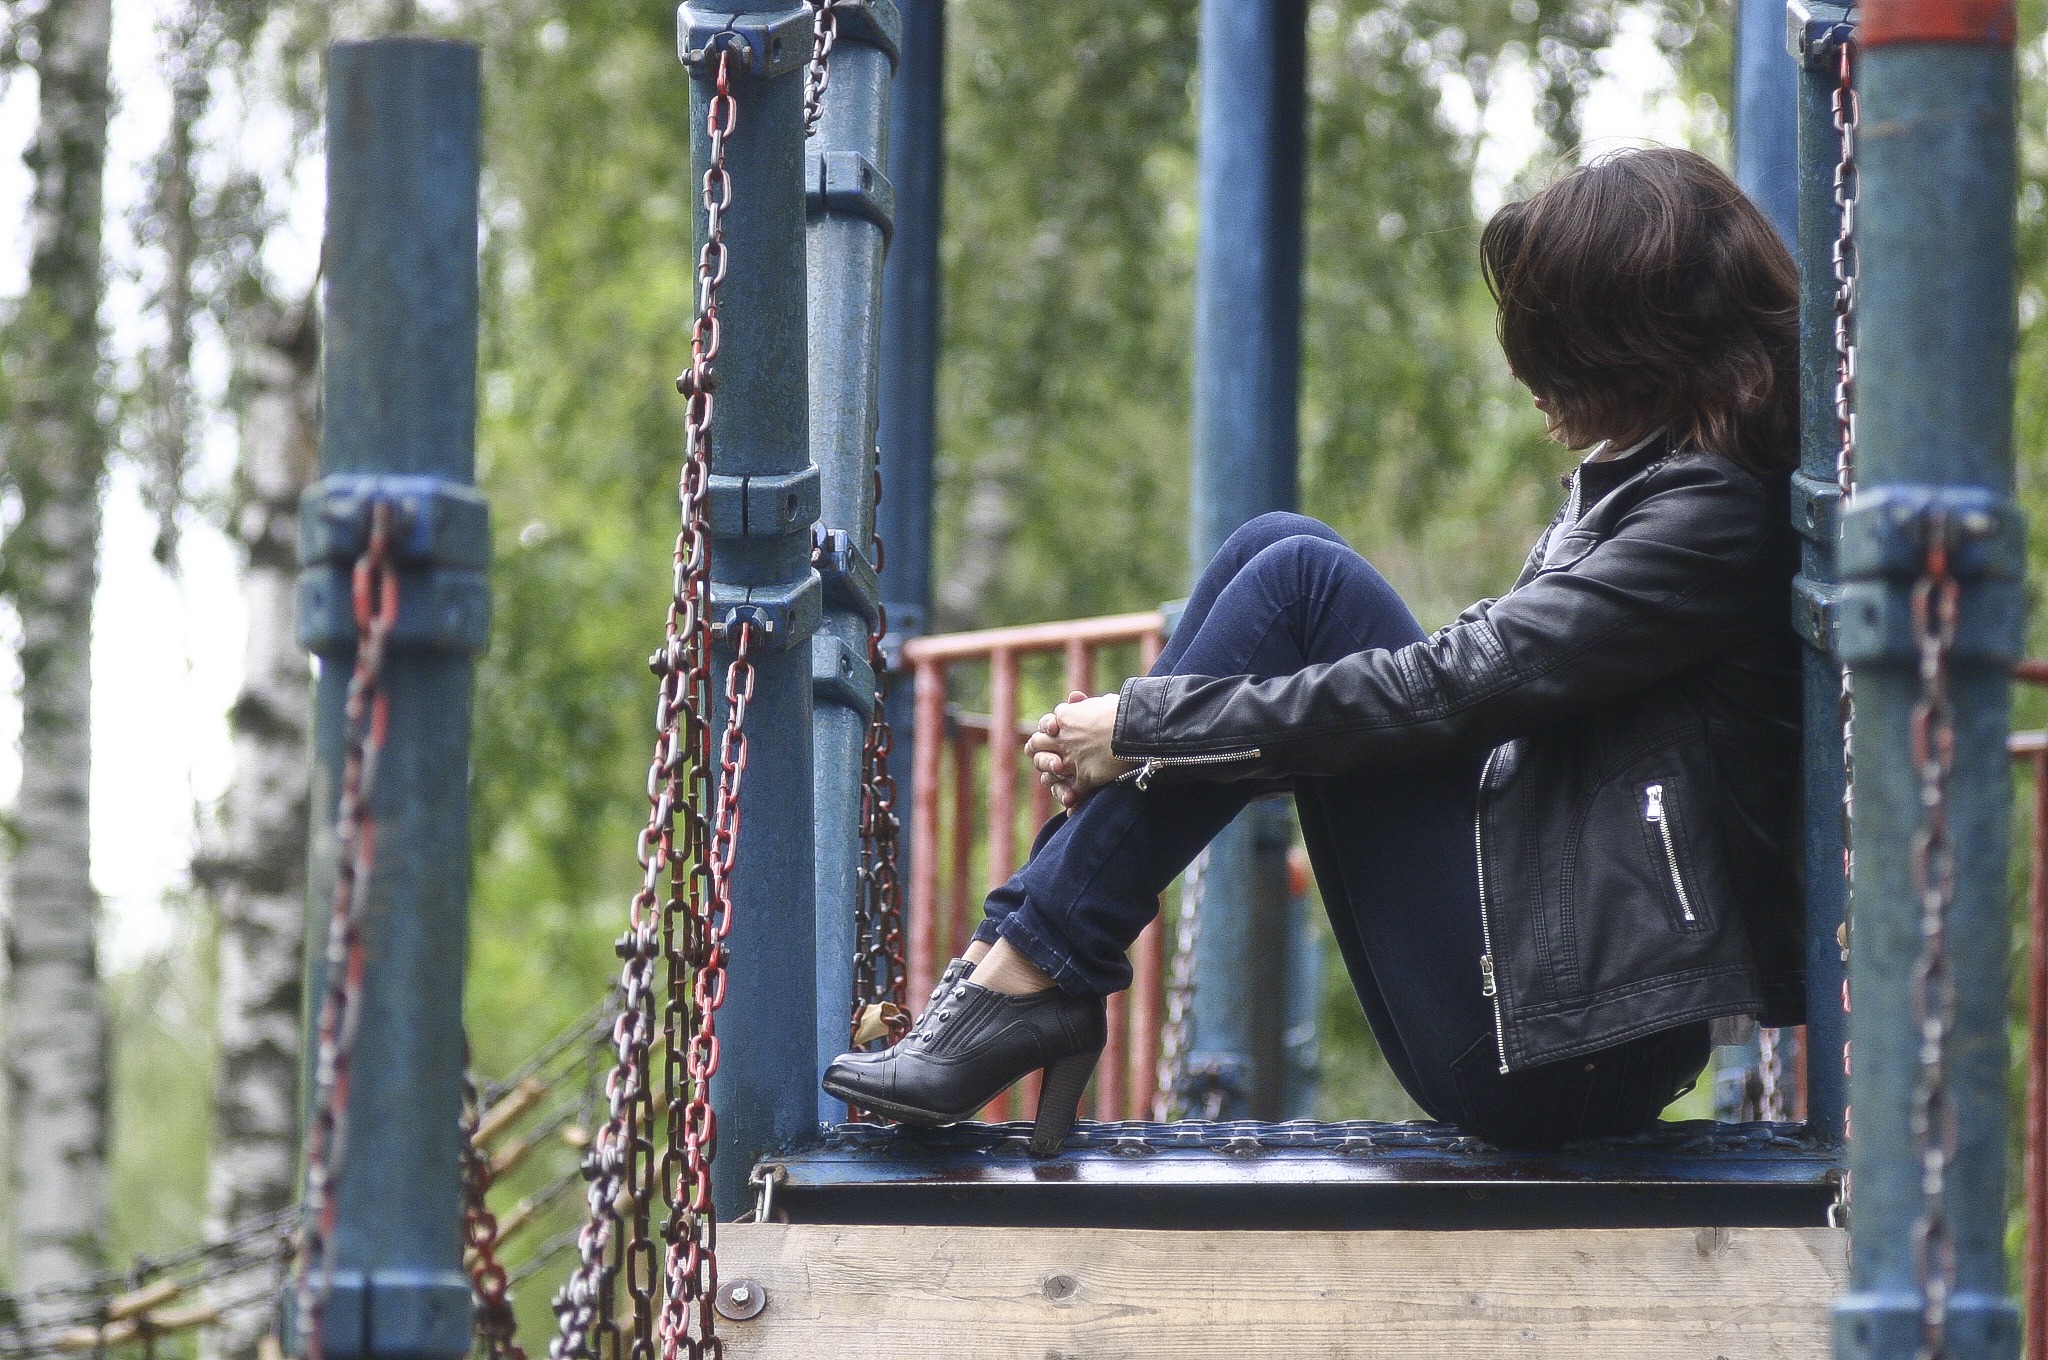
girl, spring, park, photoshoot